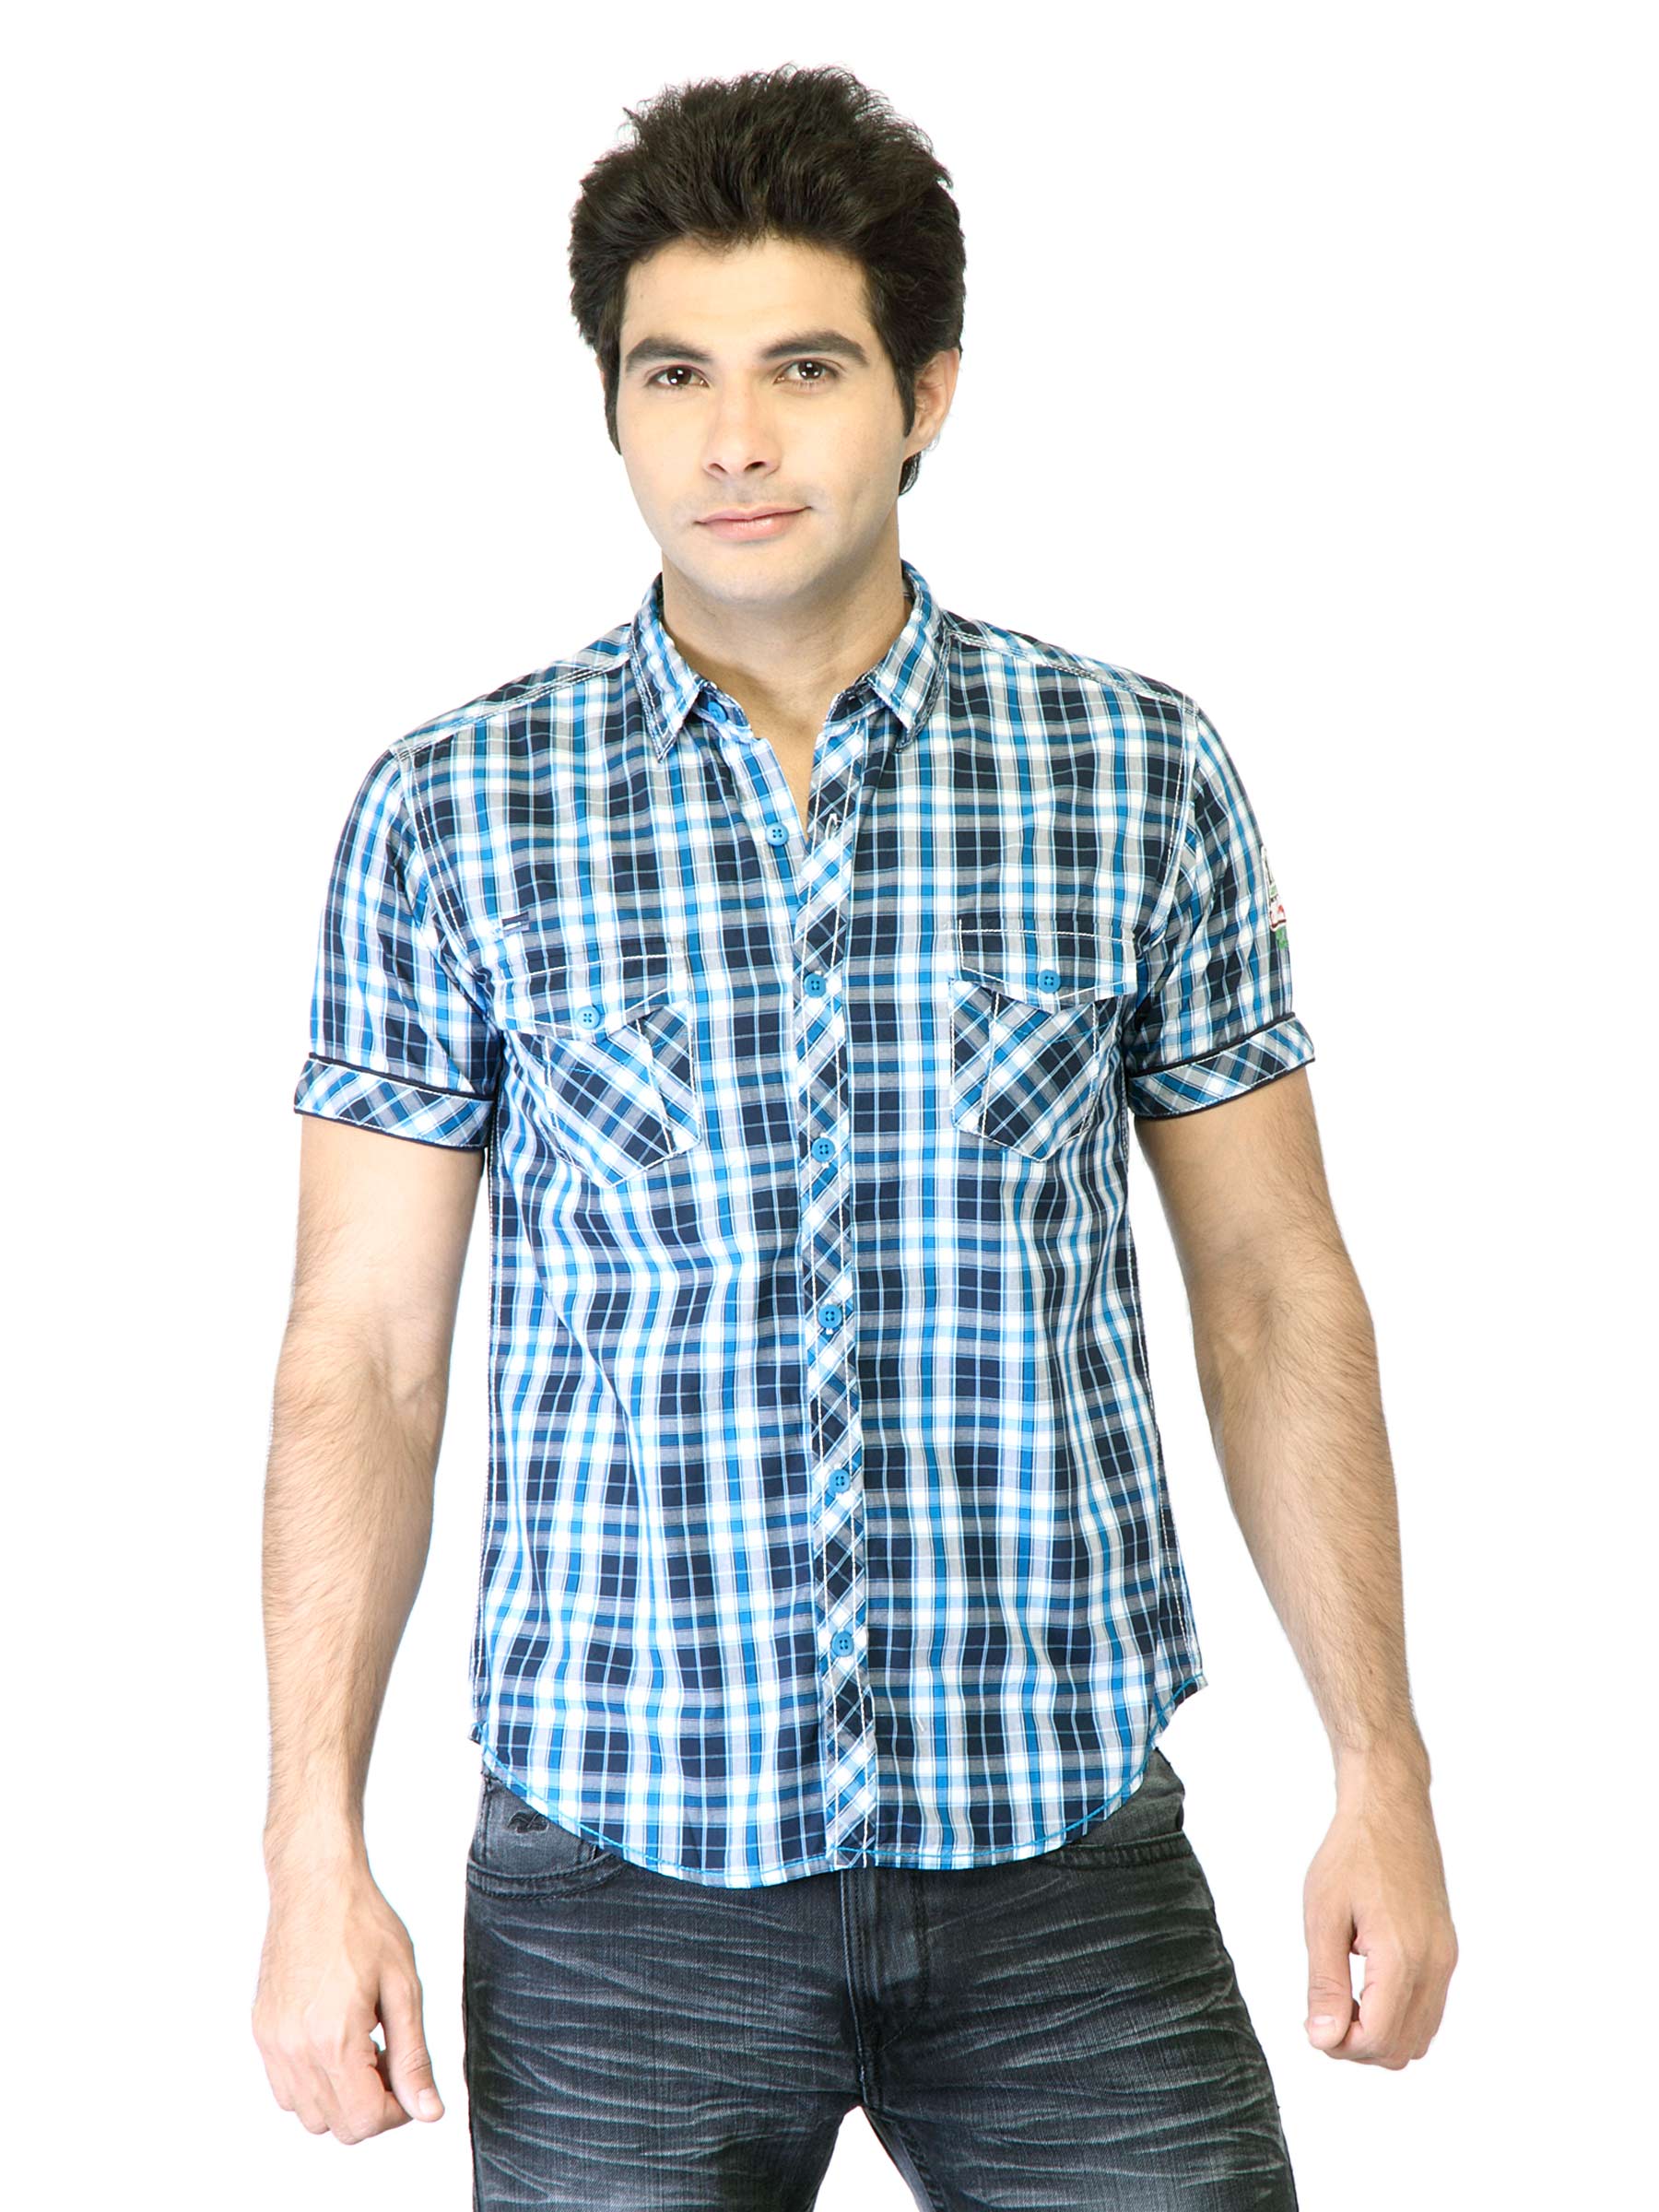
Locomotive Men Blue Check Shirt
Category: Apparel / Topwear / Shirts
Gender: Men
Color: Blue
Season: Fall 2011
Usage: Casual